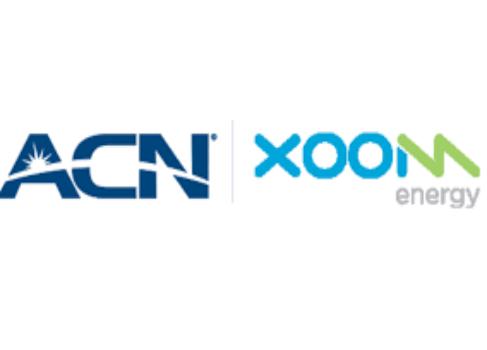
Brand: ACN
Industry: Others